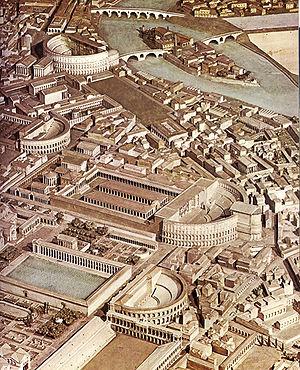
Le théâtre de Pompée est un théâtre romain situé au Champ de Mars, à Rome, dans l'actuel rione du Parione, construit par le consul romain Pompée, « un des grands conquérants de Rome » entre 61 et 55 av. J.-C.
Le Champ de Mars est une vaste plaine de près de deux kilomètres carrés située au nord-ouest du centre historique de Rome, sur la rive gauche du Tibre, et constituant un domaine public de la Rome antique. À l'origine, la région s'étend hors des murs de la ville. C'est dans cette région qu'est consacré le premier sanctuaire dédié au dieu Mars de Rome.